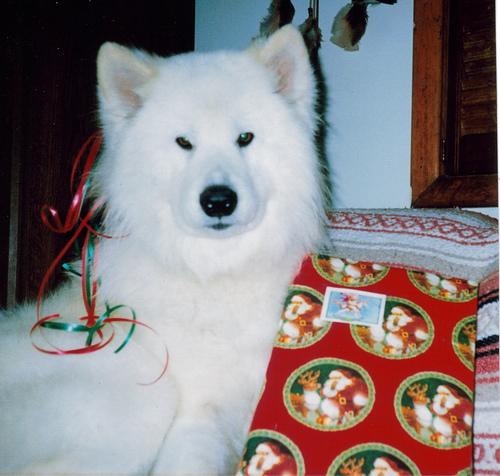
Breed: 2192-n000088-Samoyed